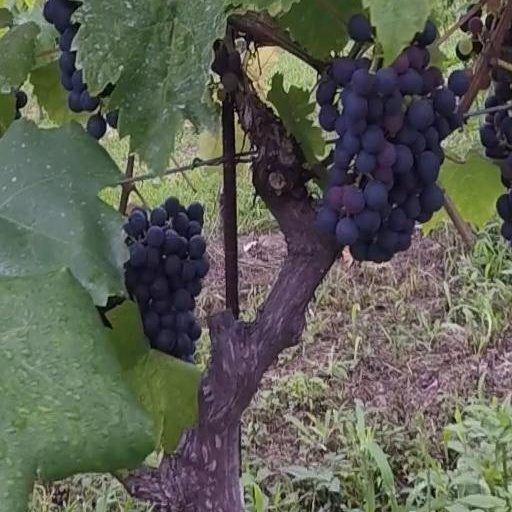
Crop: grape